Kamadeva

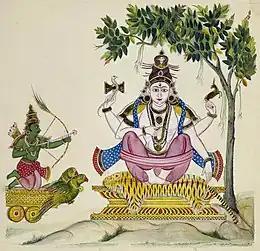
Kama attacks a meditating Shiva, gouache on paper, c. 1820 CE

Both the epics and the "Puranas" attest to the goddess Rati as the consort and chief assistant of Kamadeva. She is his female counterpart representing sensual pleasure. According to "Kalika Purana" and "Shiva Purana", she emerged from a sweat drop of "prajapati" Daksha who was assigned by Brahma to present Kamadeva as a wife. The "Shiva Purana" also mentions that Kama himself was pierced by his love arrows when he saw Rati. The "Brahmavaivarta Purana" gives Rati another origin, according to which Sandhya died after Brahma desired her but was revived as Rati by Vishnu who presented her to Kama. Priti ("affection") is mentioned as Kamadeva's second spouse in the "Skanda Purana", while in other texts, 'Priti' is just an epithet of Rati.